Haus-Knipp railway bridge

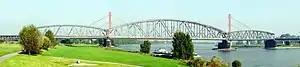
Haus-Knipp bridge with the red pillars of the highway bridge behind

The Haus-Knipp railway bridge is a railway bridge over the Rhine north of the port of Duisburg-Ruhrort between Duisburg-Beeckerwerth and Duisburg-Baerl on the route of the Oberhausen–Moers railway in the German state of North Rhine-Westphalia.